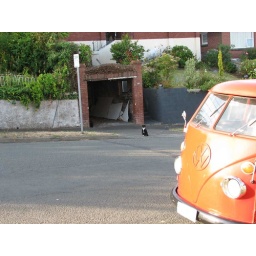
Orange VW bus in Hobart Tasmania being guarded at a distance by a black and white cat.